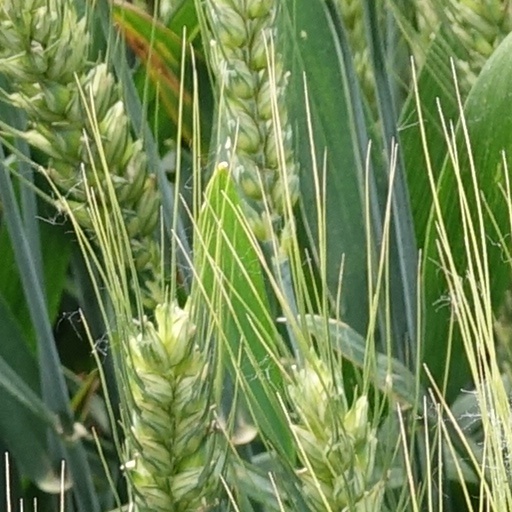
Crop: wheat